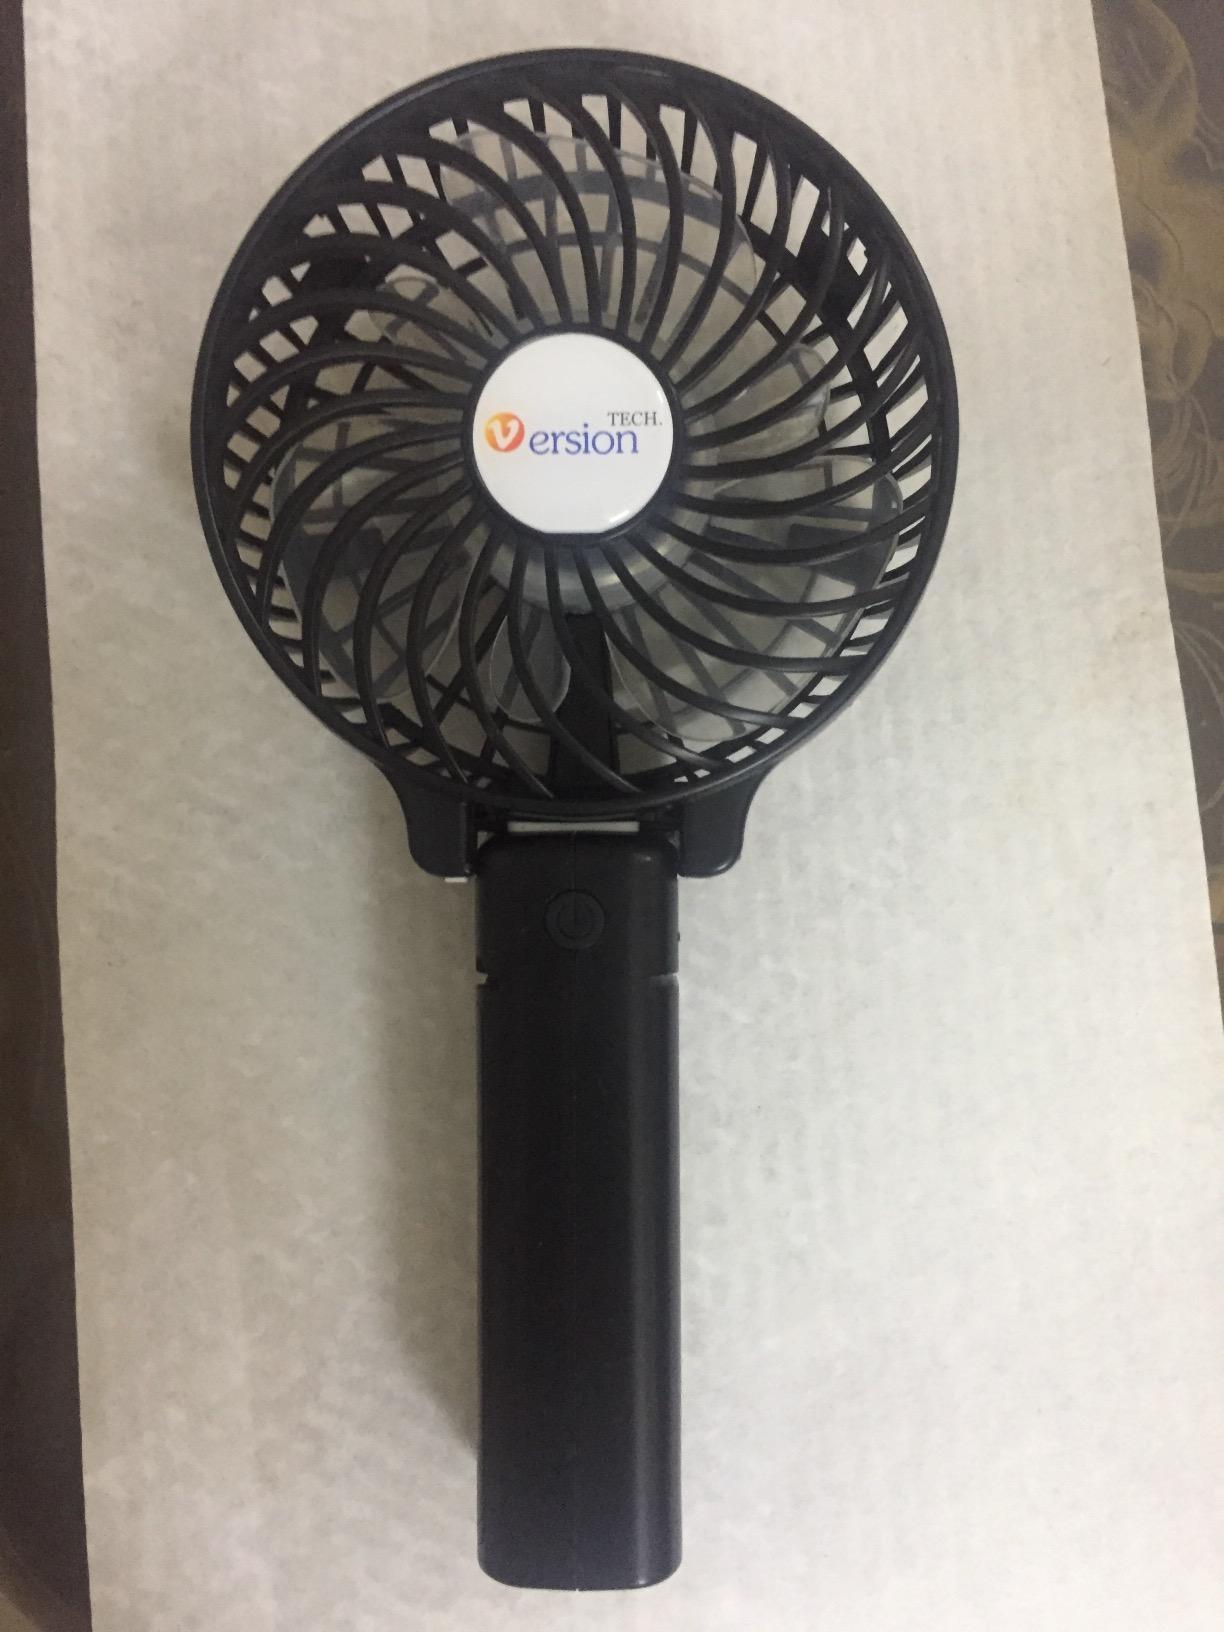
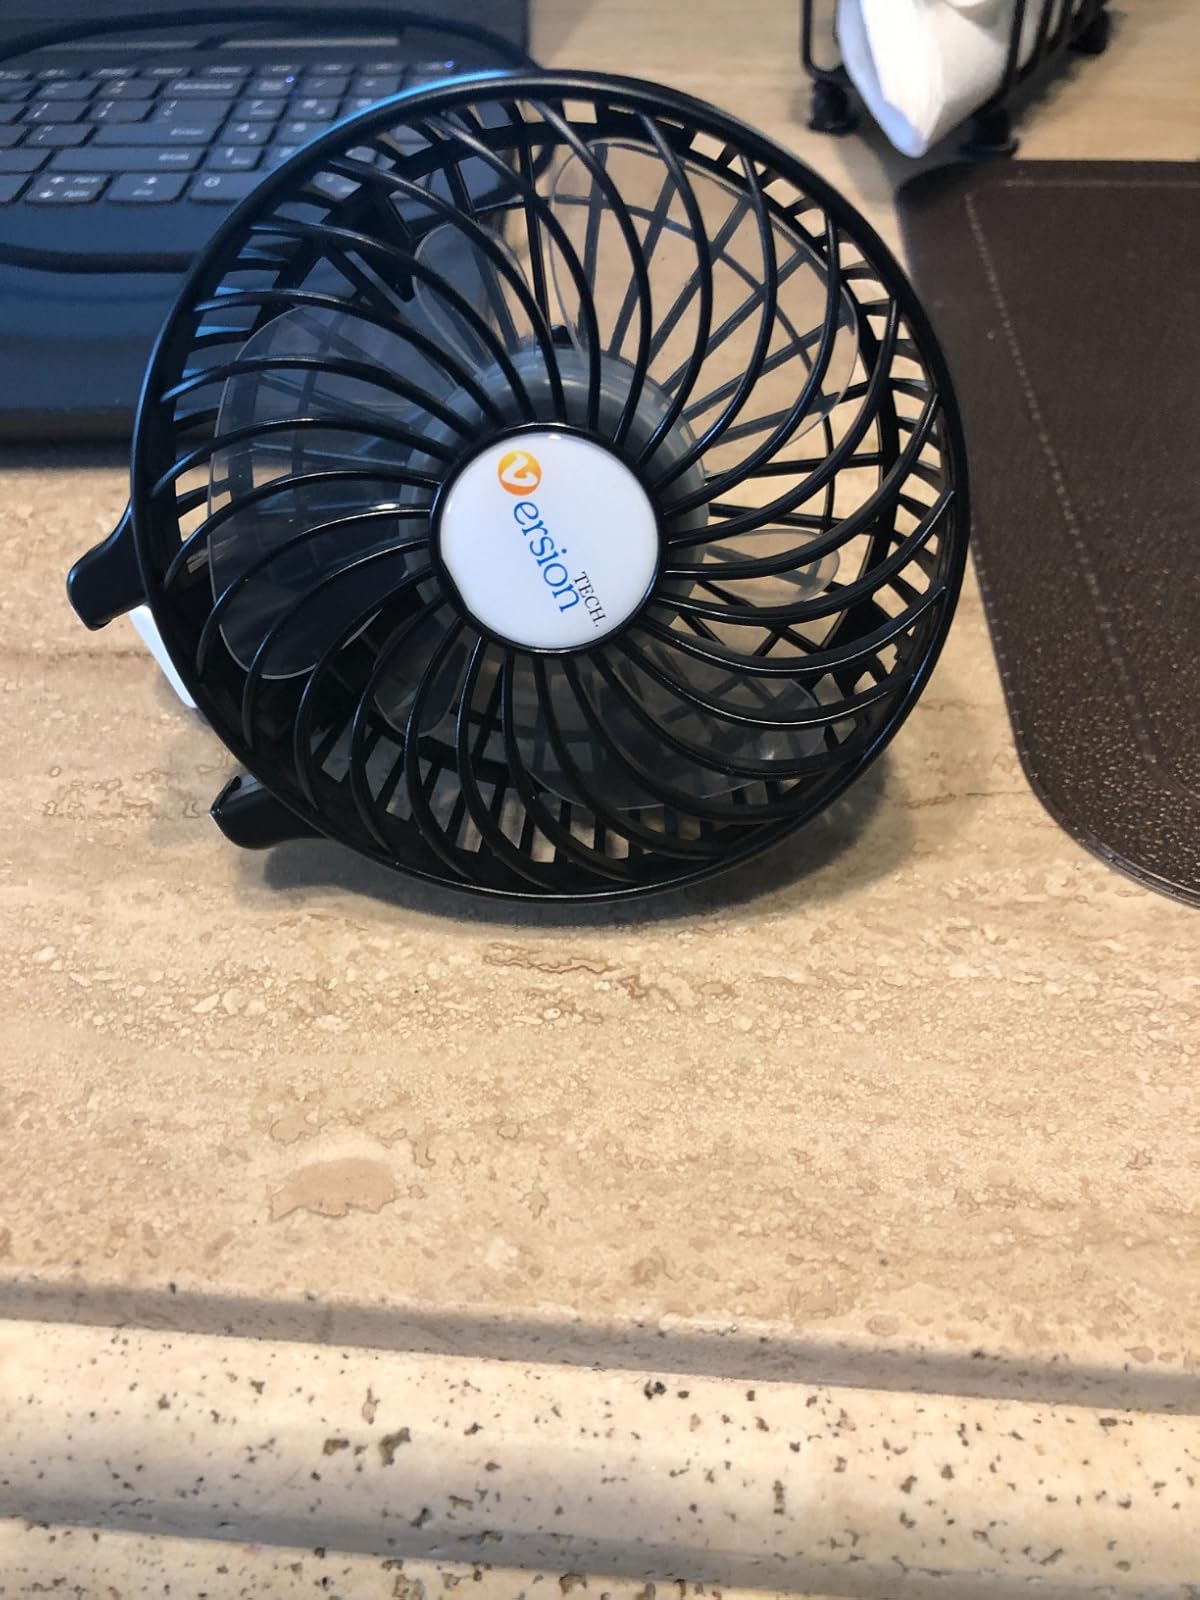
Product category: fan
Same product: yes